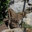
Label: leopard